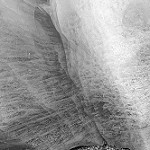
Label: B & W